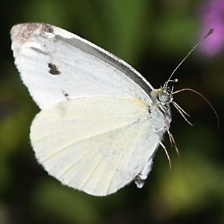
Species: CABBAGE WHITE
Butterfly family (ImageNet category): cabbage_butterfly